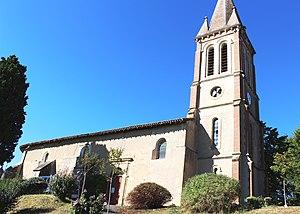
Église Saint-Jacques de Sauveterre (Hautes-Pyrénées)
Sauveterre est une commune française située dans le département des Hautes-Pyrénées, en région Occitanie.